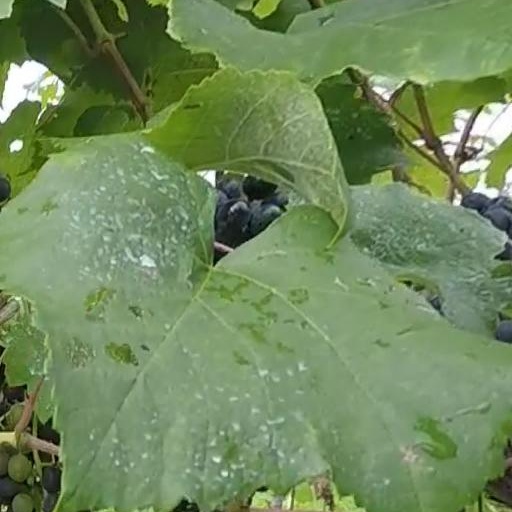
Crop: grape